Chris Duvalt

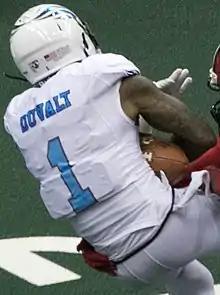
Duvalt in 2017

On November 18, 2010, Duvalt was assigned to the Orlando Predators. Duvalt was active for the first 6 games of the season before being placed on injured reserve April 28, 2011. He was activated on June 29, 2011, just in time for the Predators playoff game where they lost to the Jacksonville Sharks.